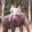
Label: elephant